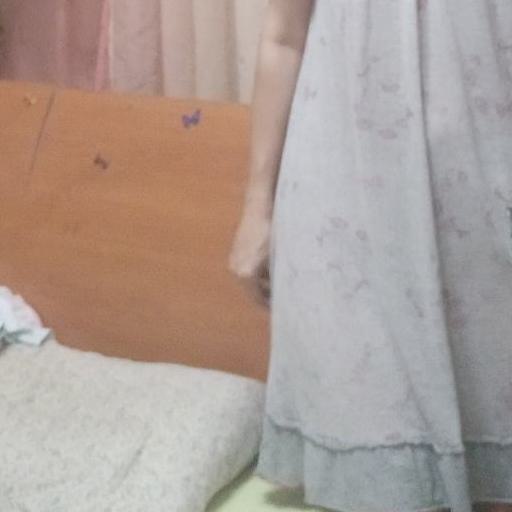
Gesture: no_gesture